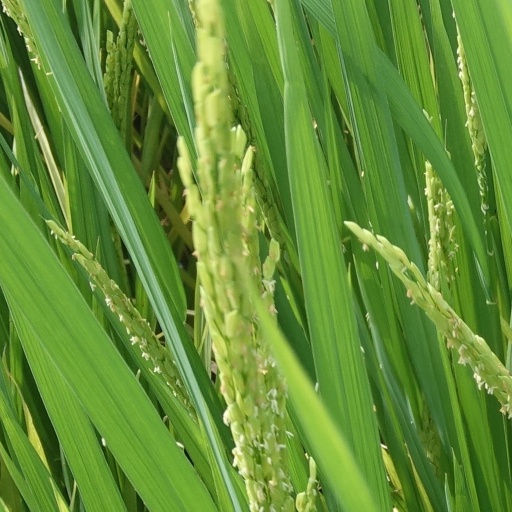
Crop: rice